Château Malou

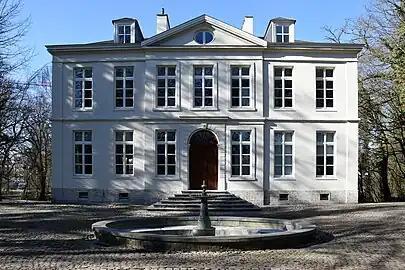
A frontal view of the Château Malou

The Château Malou (French) or Maloukasteel (Dutch) is a neoclassical building in the municipality of Woluwe-Saint-Lambert in Brussels, Belgium. The château is situated in the middle of Malou Park, overlooking the valley of the Woluwe stream. There is a formal lawn in front of the château, and beyond, there is a small lake with swans and ducks.